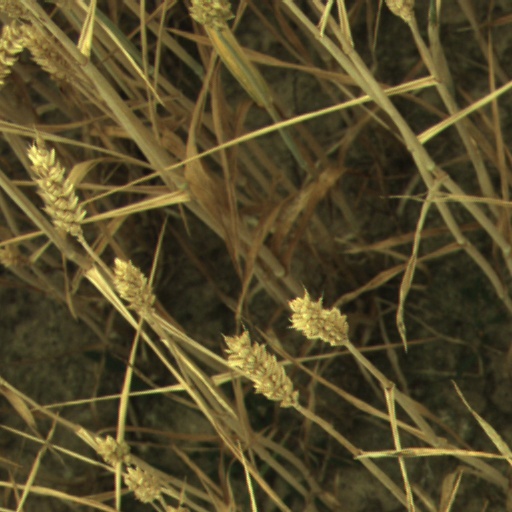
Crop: wheat